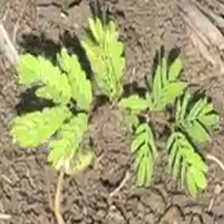
Weed species: Dwarf_cassia_(Chamaecrista pumila)